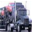
Label: truck